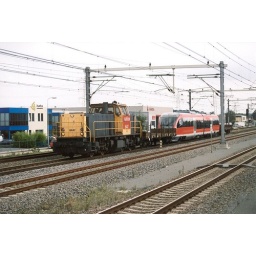
Overbrenging van een Talent-treinstel door de 6447. Het stel was in Nederland voor diverse proefnemingen, waaronder detectieproeven.